Mahathma Kabir

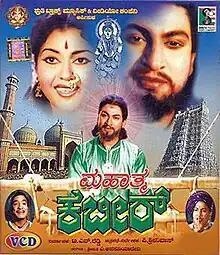

Mahathma Kabir is a 1962 Indian Kannada-language biographical film, directed by P. Srinivas and produced by T N Reddy on mystic saint Kabir Das. The film stars Rajkumar, Krishnakumari, Udaykumar and T. D. Kusalakumari. The movie had musical score by A.Anasuyadevi – making it the first instance of a female music director in Kannada cinema.